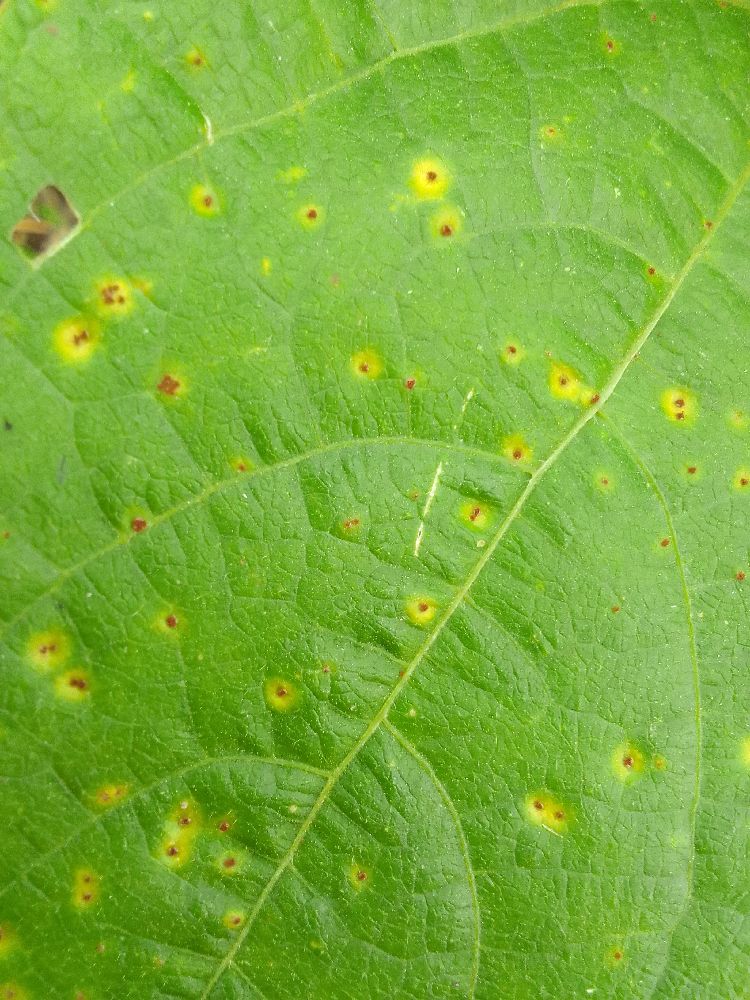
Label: rust